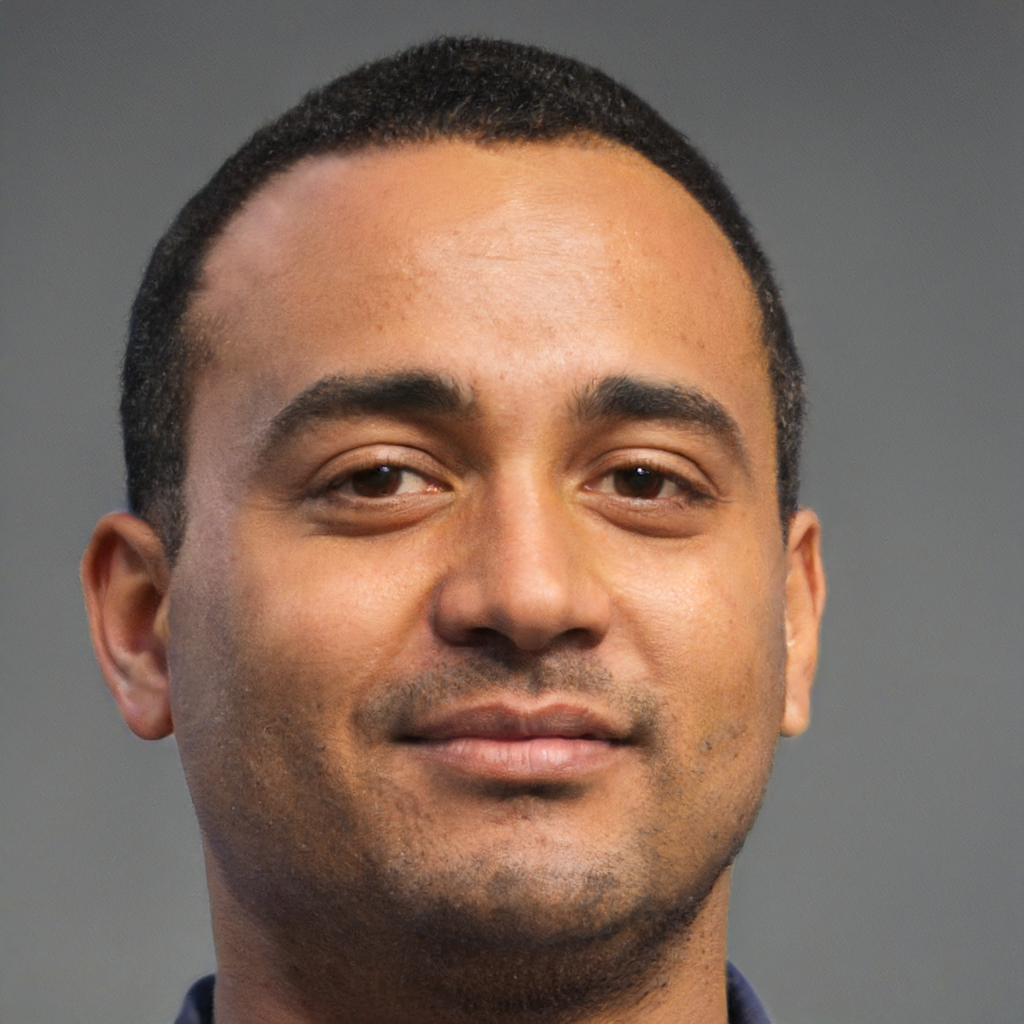
Gender: Male